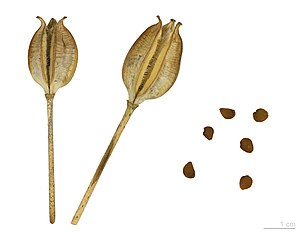
Vild tulipan / Voksested
Tulipa sylvestris
Vild tulipan eller skovtulipan er en 20-40 cm høj urt i lilje-familien, der i Danmark findes forvildet i parker og nær bebyggelse. Den blomstrer i maj-juni med ca. 5 centimeter lange, gule blomster.